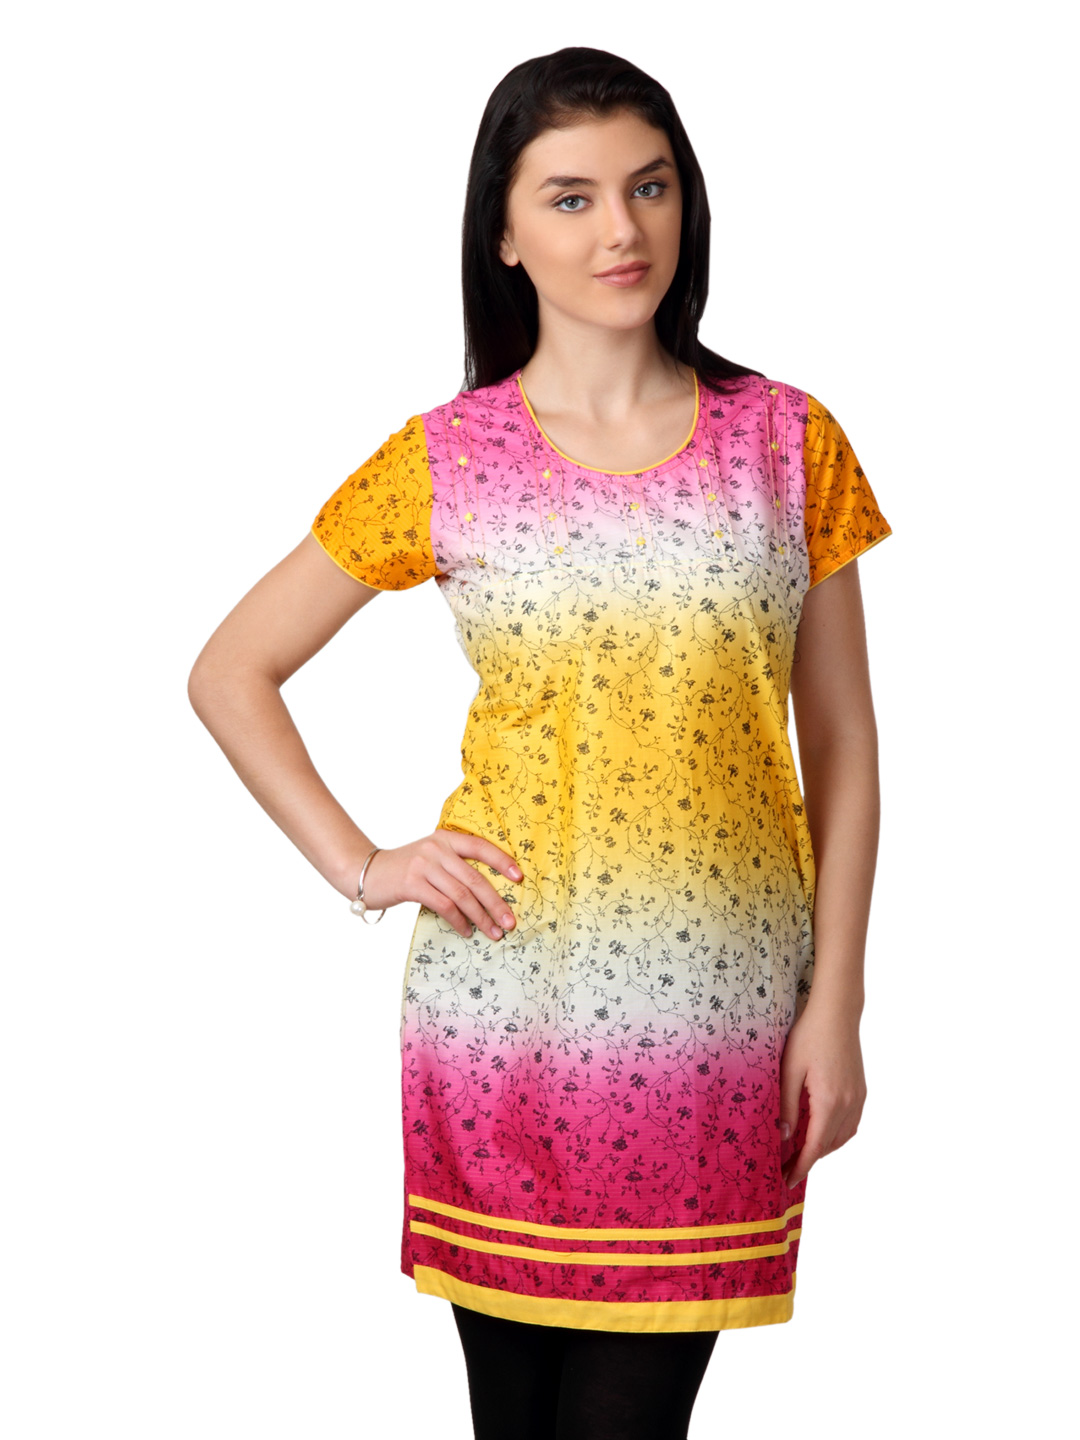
ALayna Women Pink & Yellow Kurta
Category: Apparel / Topwear / Kurtas
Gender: Women
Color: Pink
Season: Summer 2012
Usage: Ethnic